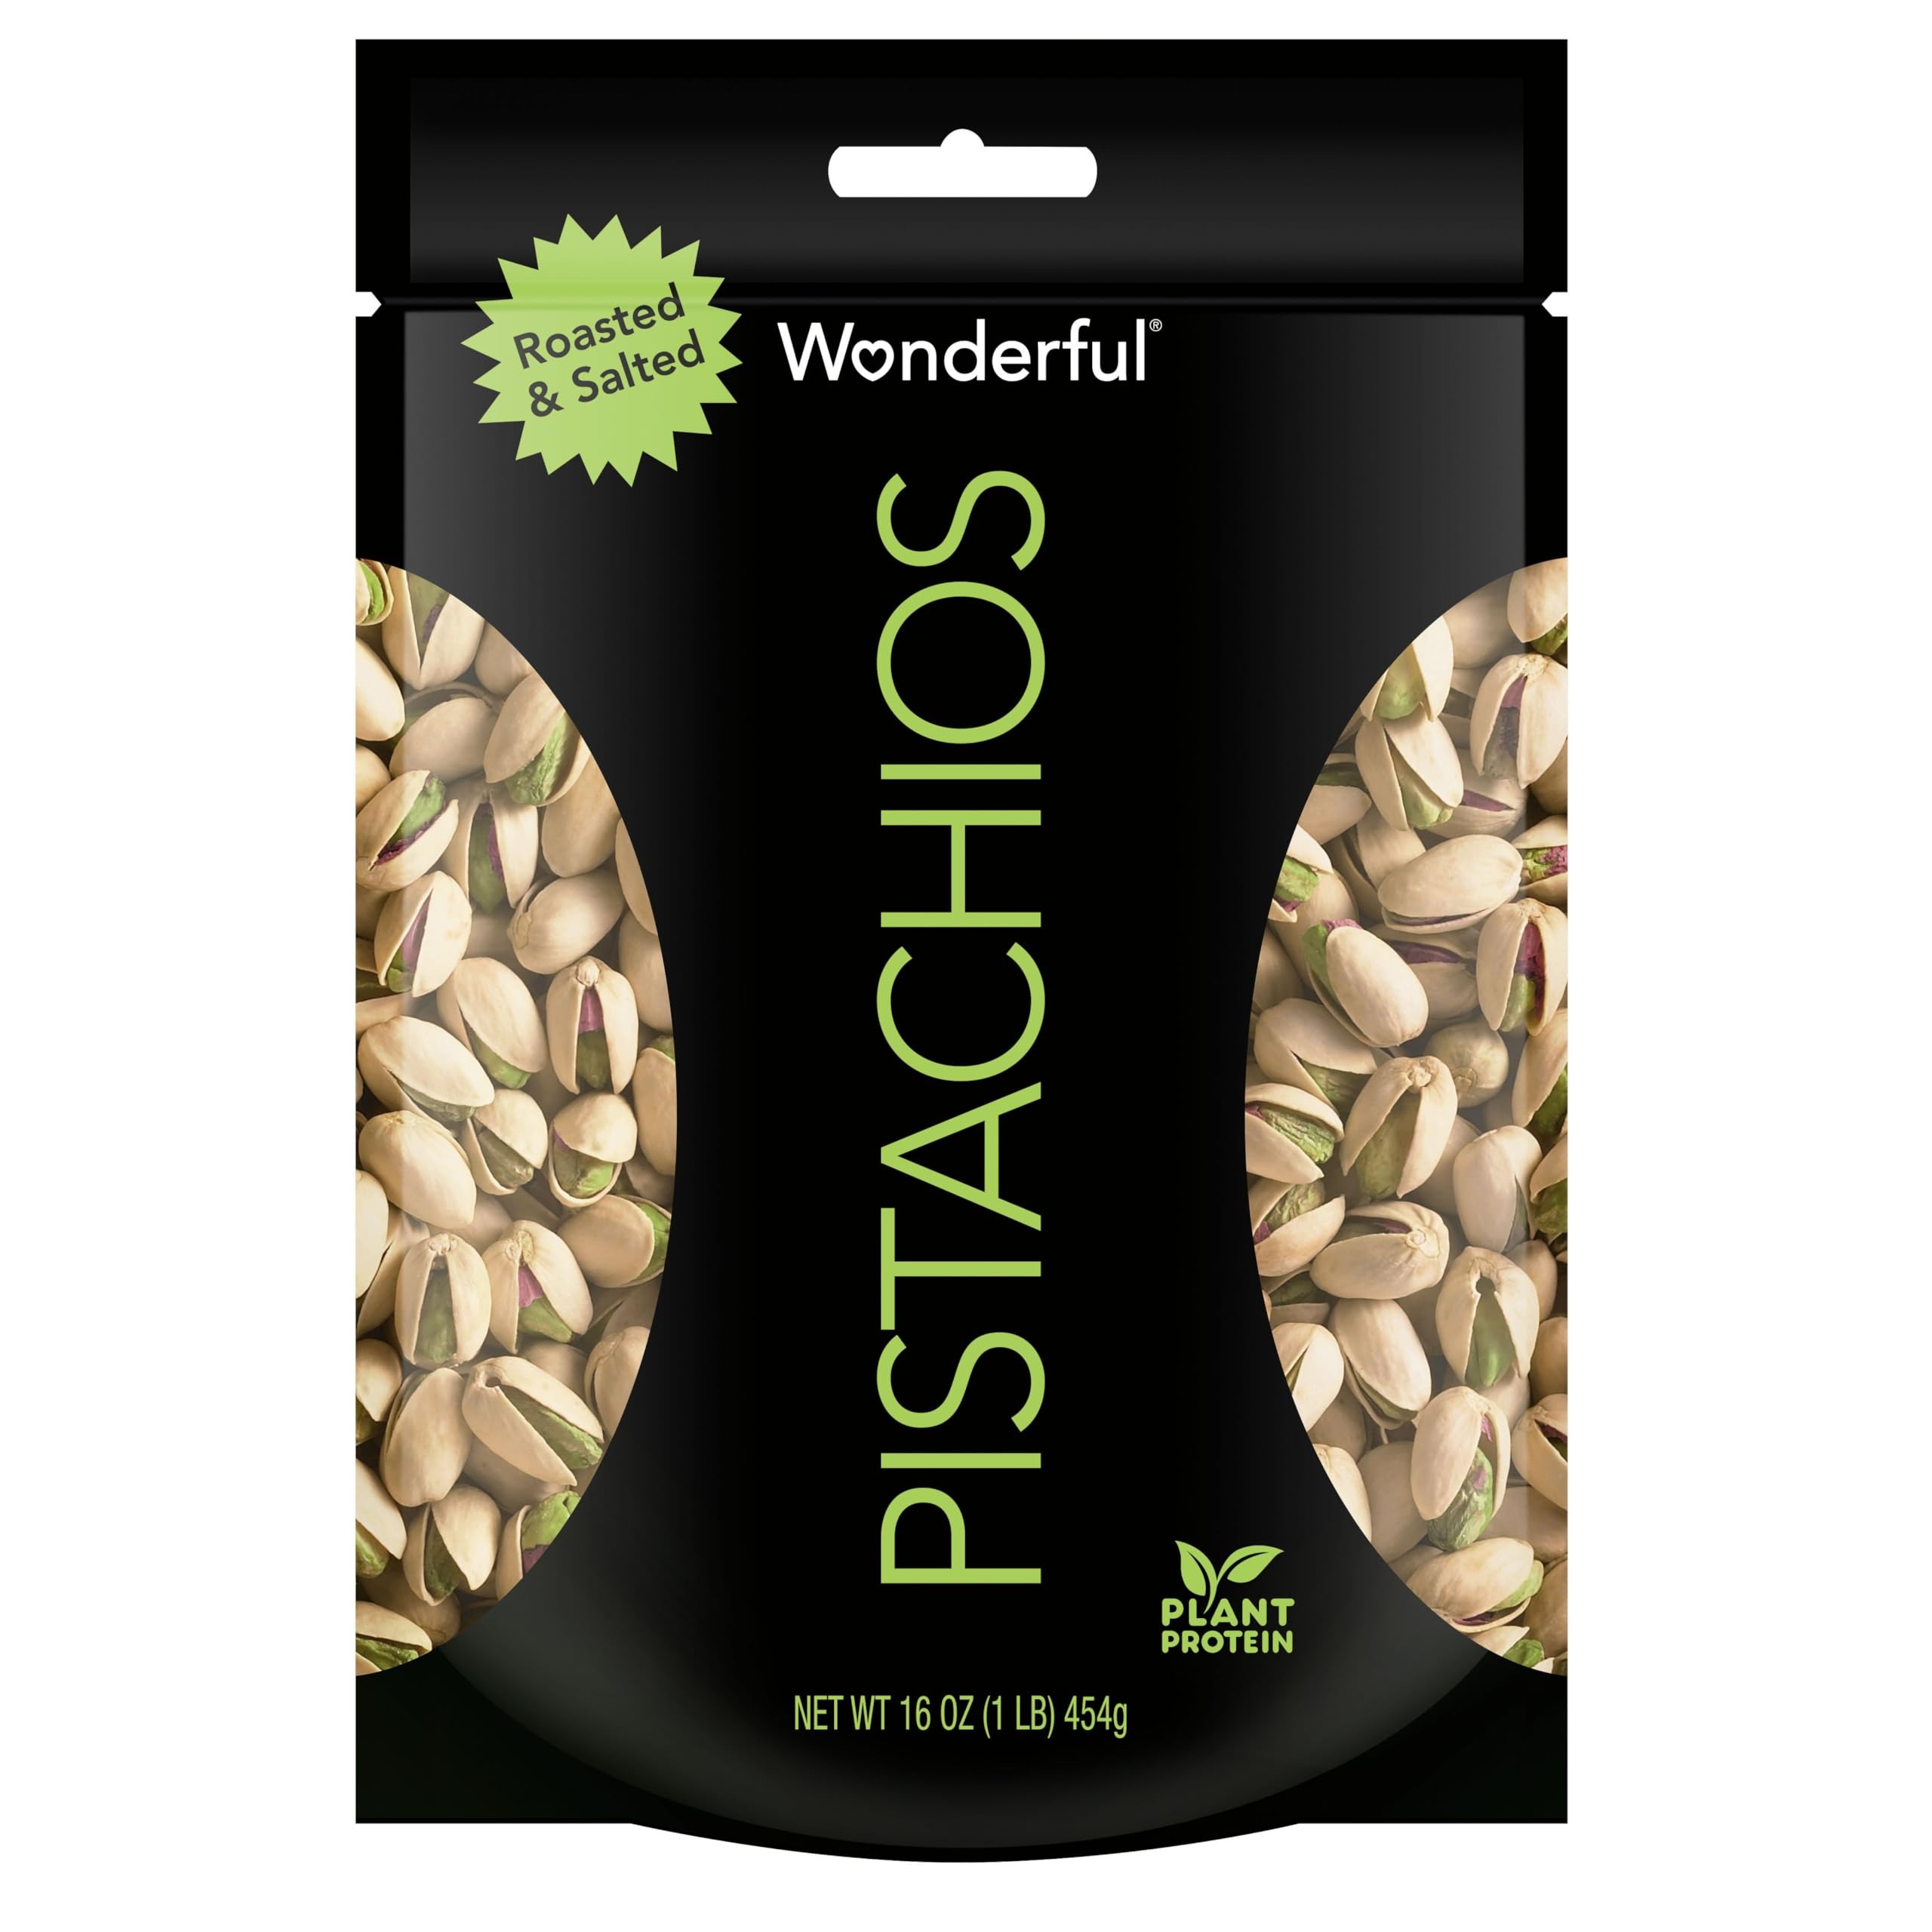
Item Name: Wonderful Pistachios In Shell, Roasted & Salted Nuts, 16 Ounce Bag, Protein Snacks, Gluten Free, Healthy Lunch Snacks, Pantry Staples
Bullet Point 1: 150 banned colors, flavors, preservatives and other ingredients often found in food
Bullet Point 2: No hydrogenated fats or high fructose corn syrup allowed in any food
Bullet Point 3: No bleached or bromated flour
Bullet Point 4: No synthetic nitrates or nitrites
Value: 16.0
Unit: Ounce

Price: 9.465